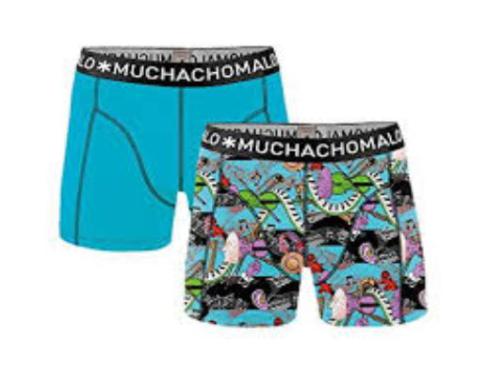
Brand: muchachomalo
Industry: Clothes